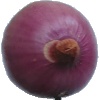
Label: Onion Red Peeled 1